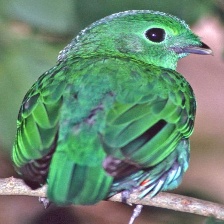
Species: GREEN BROADBILL
Scientific name: CALYPTOMENA VIRIDIS